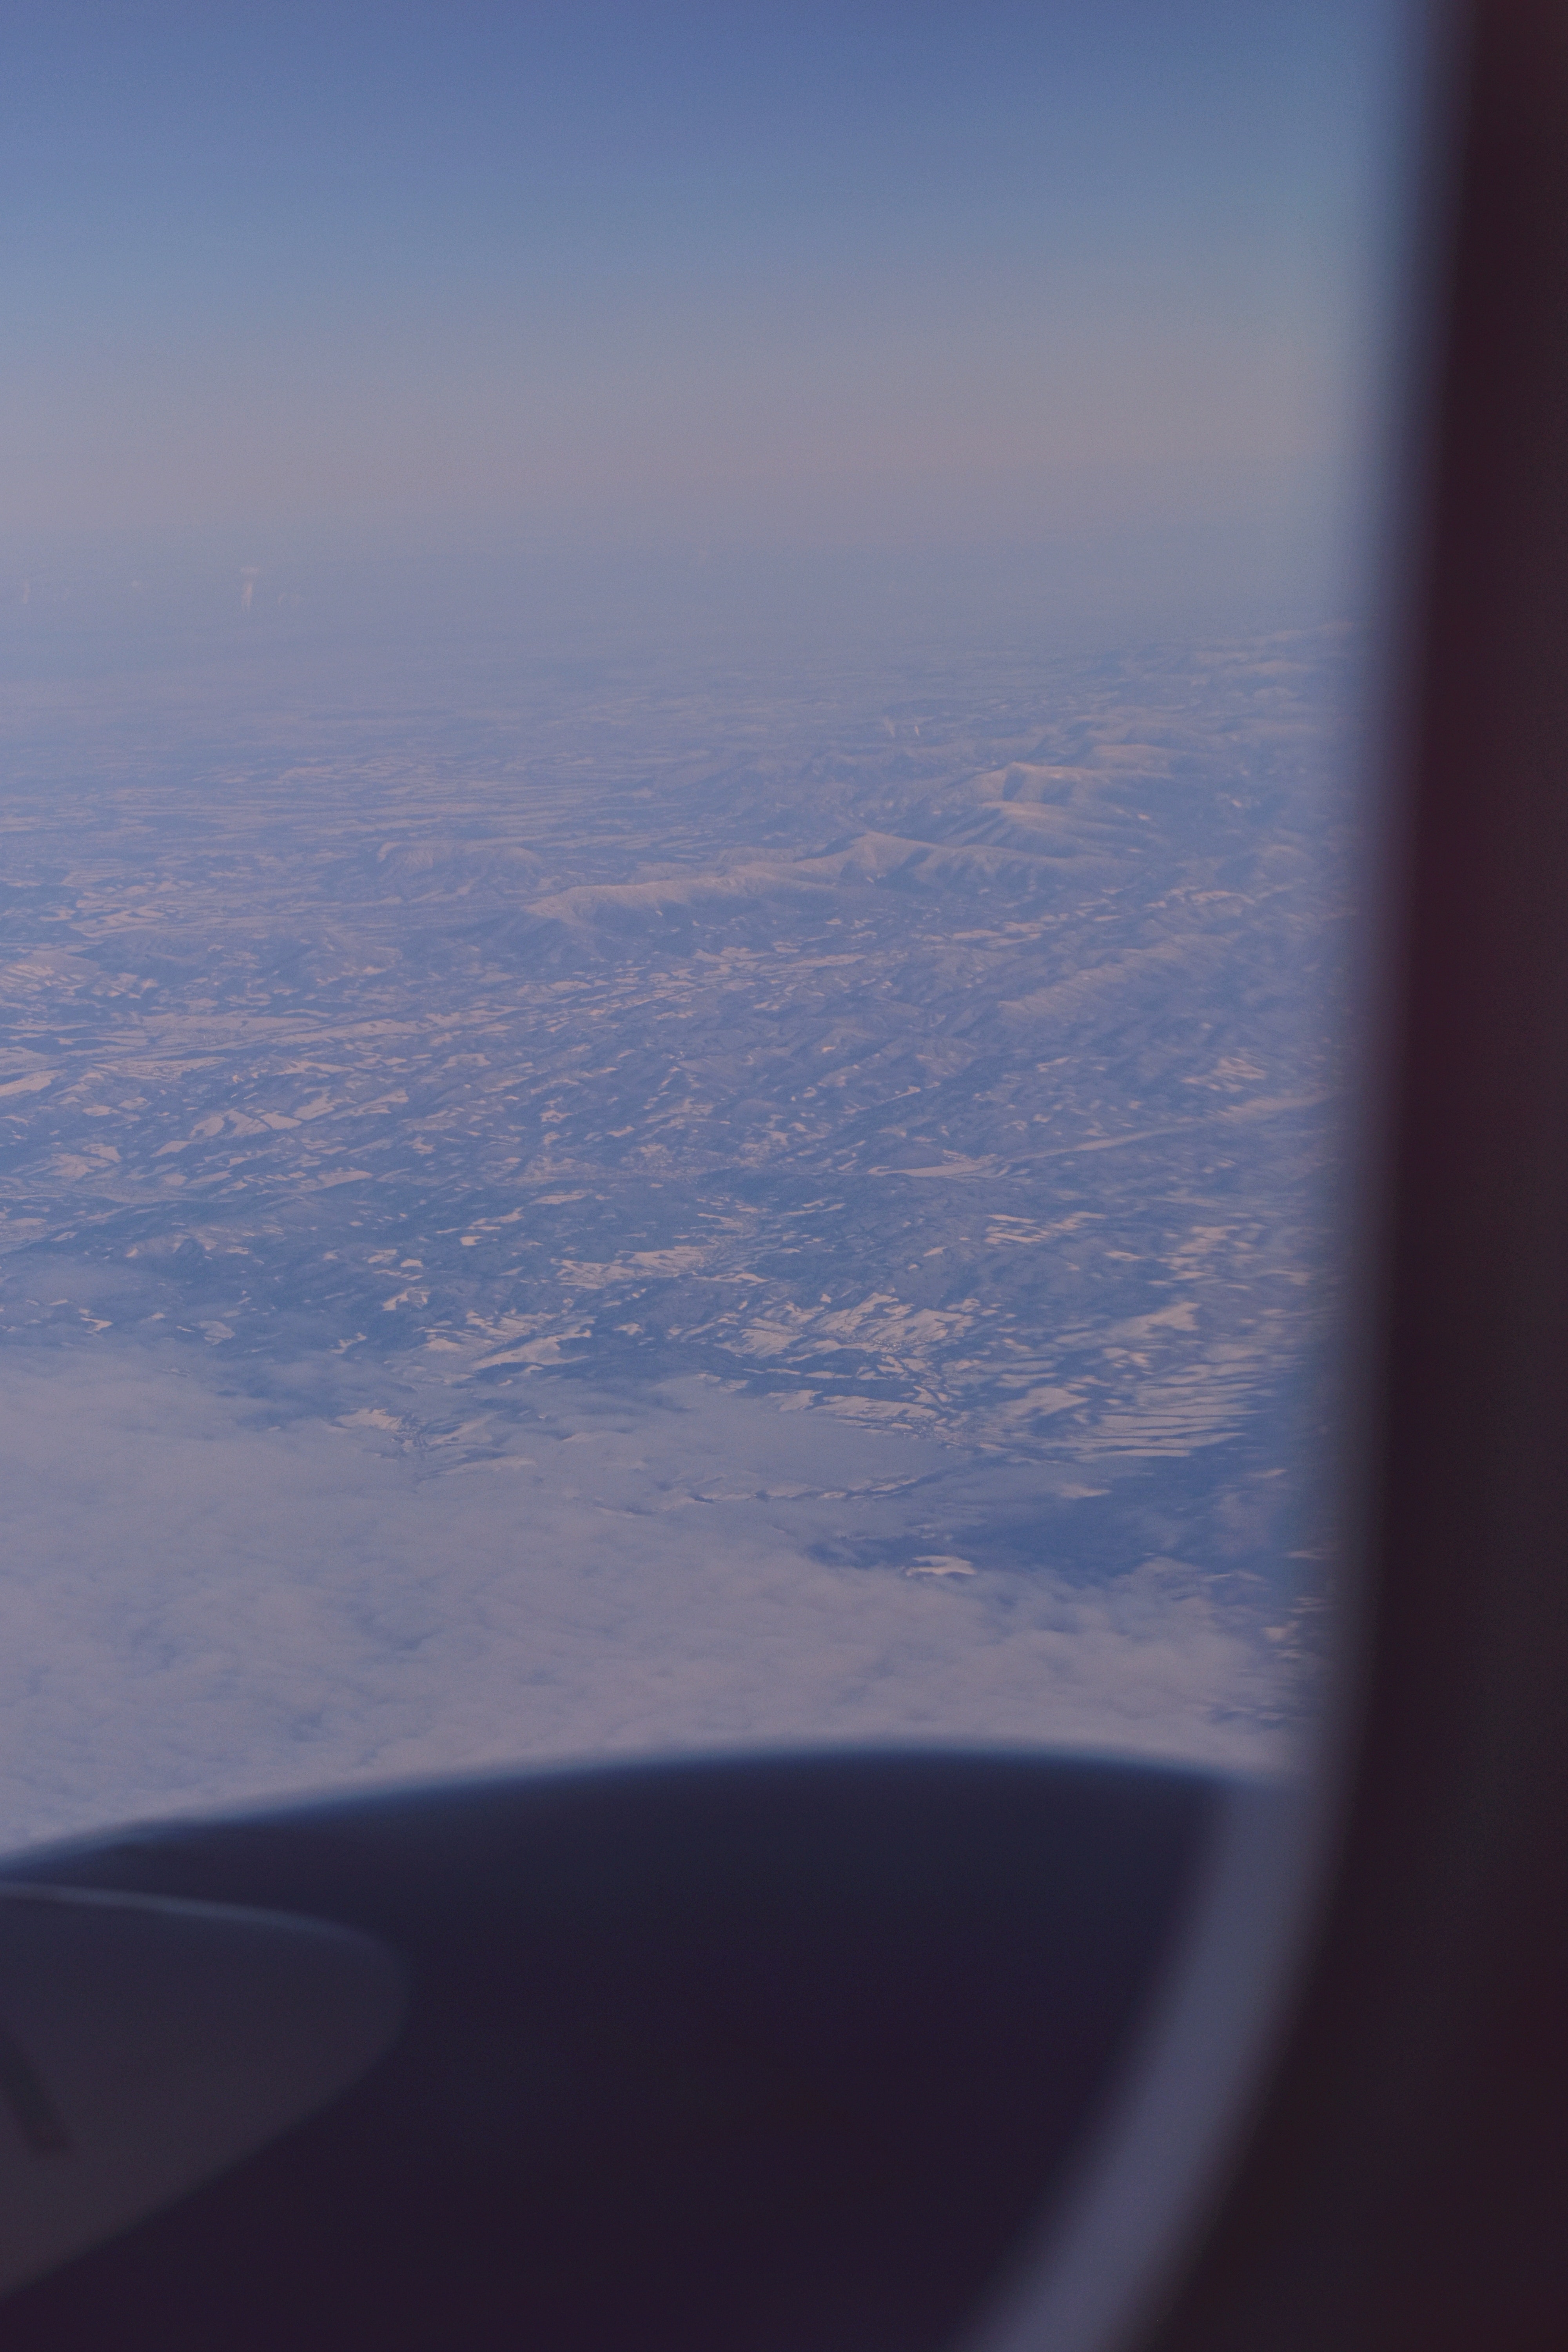
sky, blue, atmosphere, air travel, horizon, daytime, cloud, sea, wing, line, airline, architecture, ocean, photography, aerial photography, space, landscape, window, flight, meteorological phenomenon